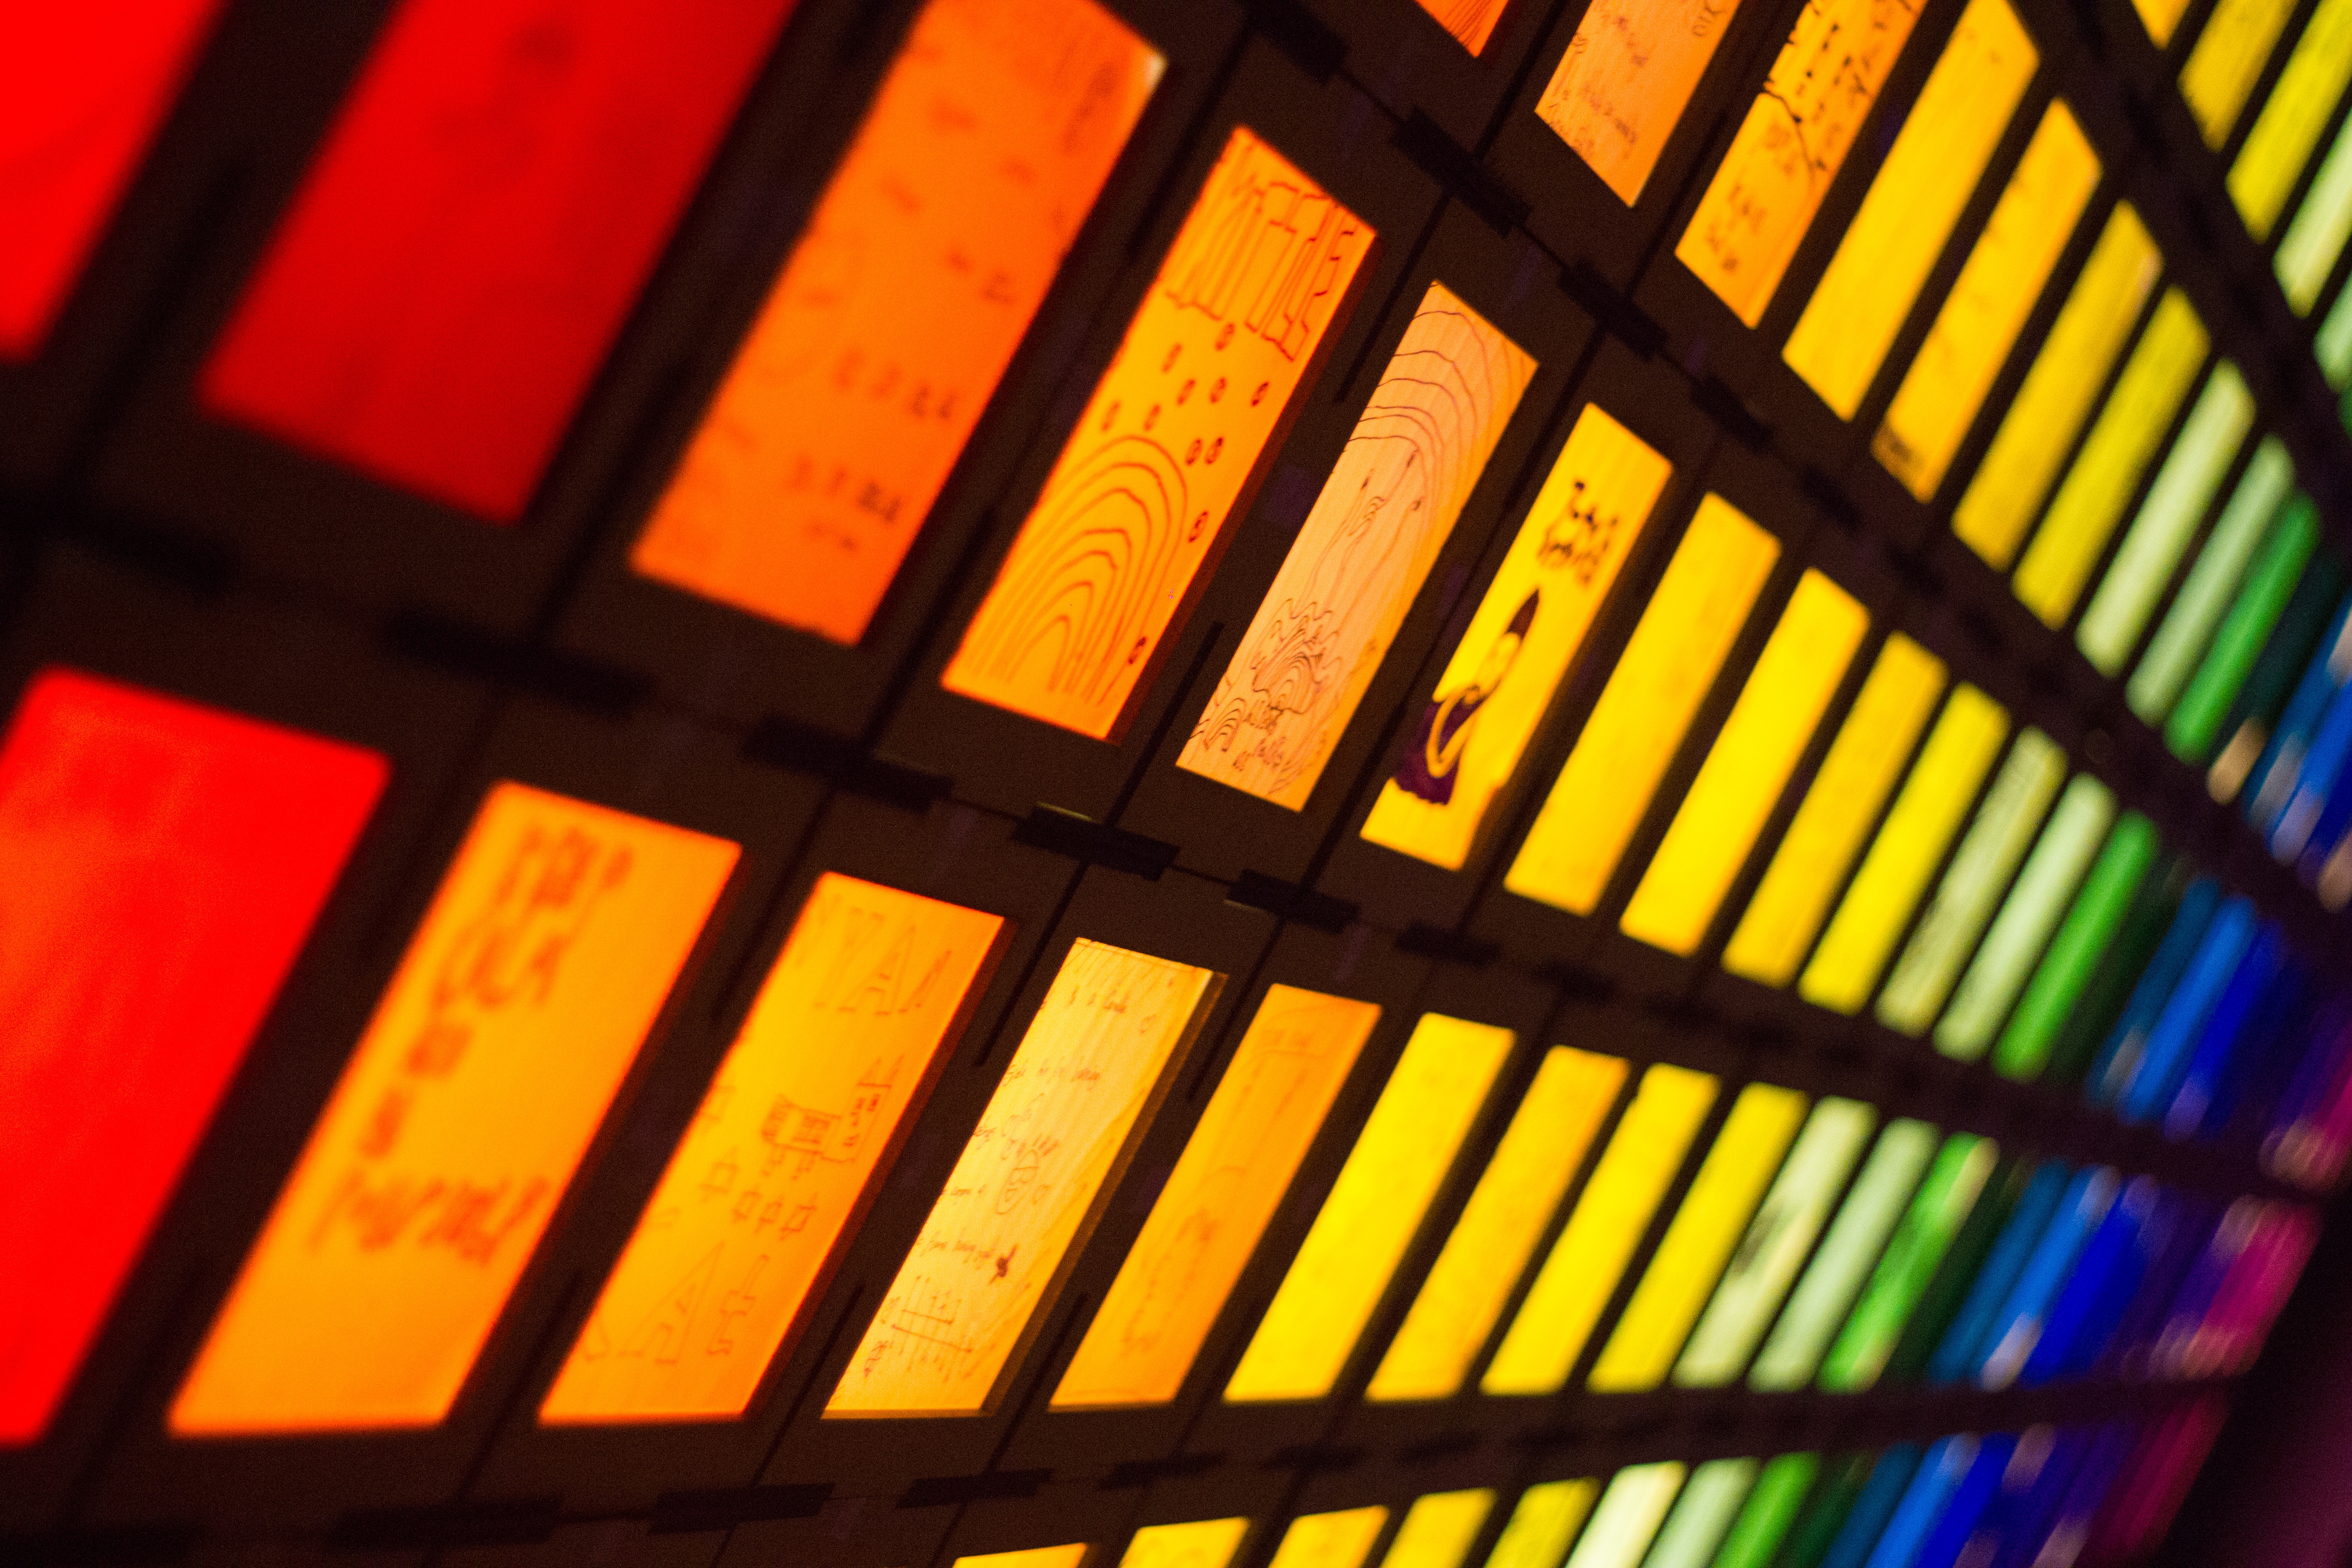
light, night, line, color, yellow, circle, art, lights, rainbow, design, squares, symmetry, spectrum, shape